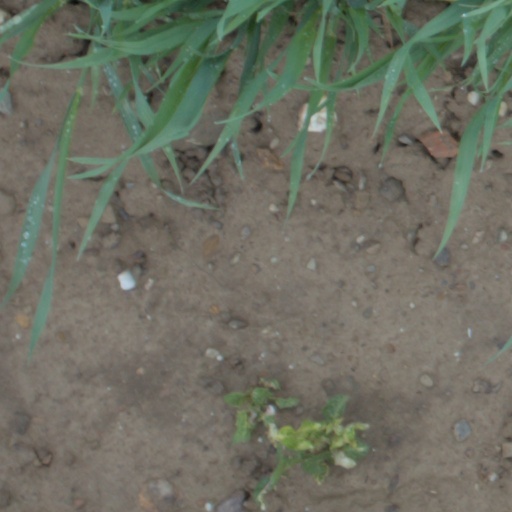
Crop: wheat